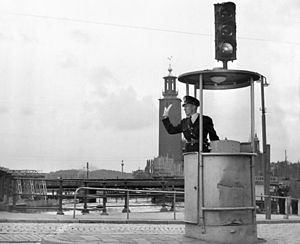
Trafiksignal / Historie
Et trafiklys i Stockholm, Sverige i 1953.
Trafiksignal eller trafiklys er de mest almindelige betegnelser for udstyret i et lysreguleret vejkryds.